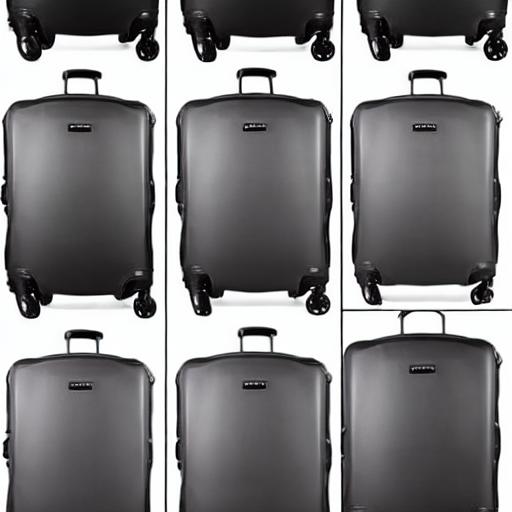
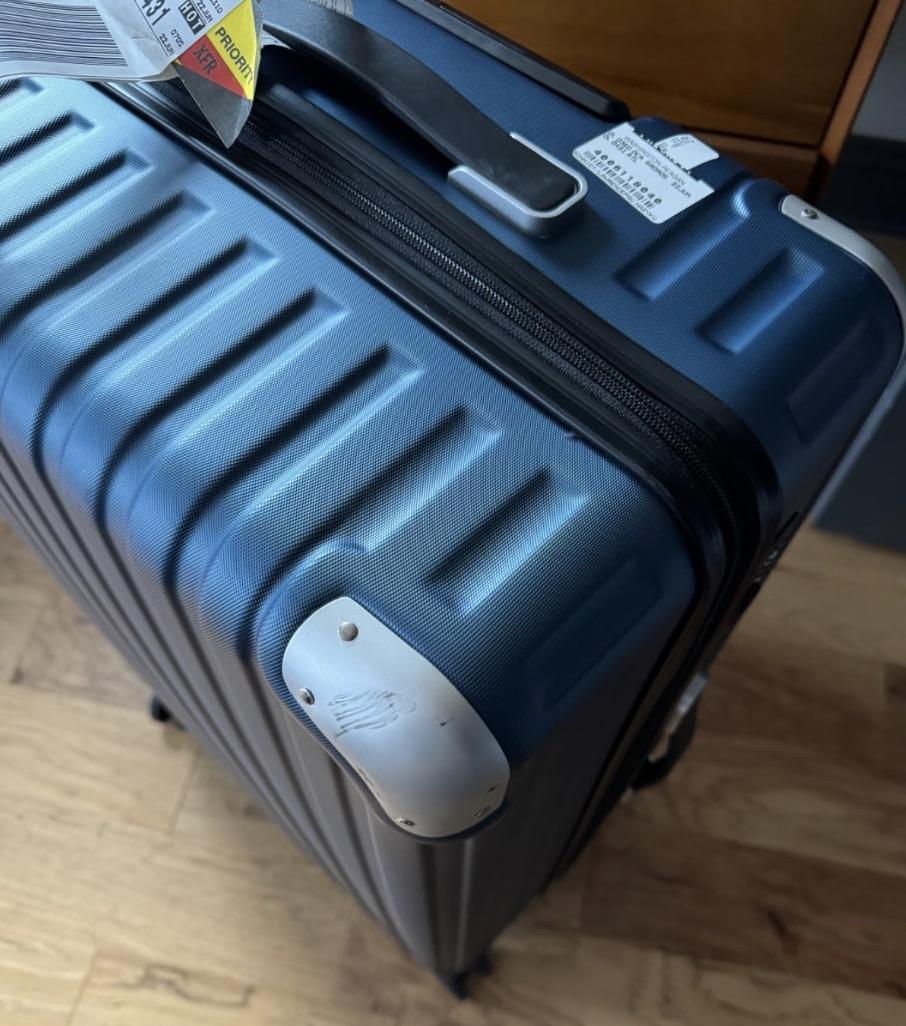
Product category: items_tea
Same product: no